770 Eastern Parkway

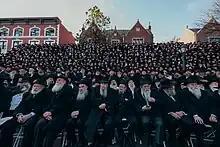
770 is the backdrop for the photo of Chabad rabbis taken annually during the Kinus

The building contains a stairway that leads to the main synagogue. The synagogue is underground, and is considered part of 770, although it technically is mostly under 784 and 788.